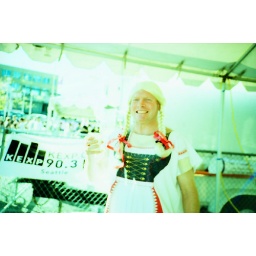
He was walking around in a fake dress all afternoon and getting people to do toasts and cheers with him.